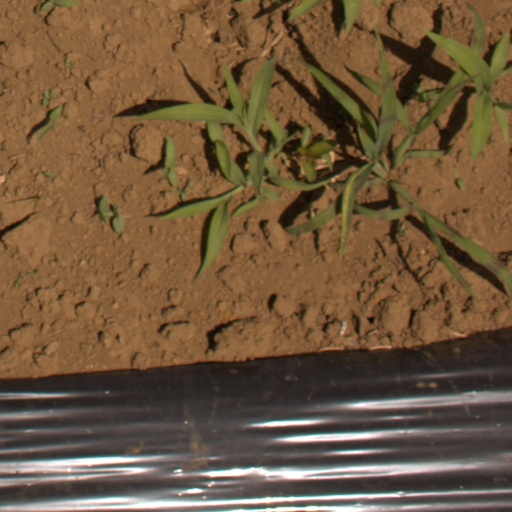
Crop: Jerusalem artichoke